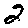
Label: 2